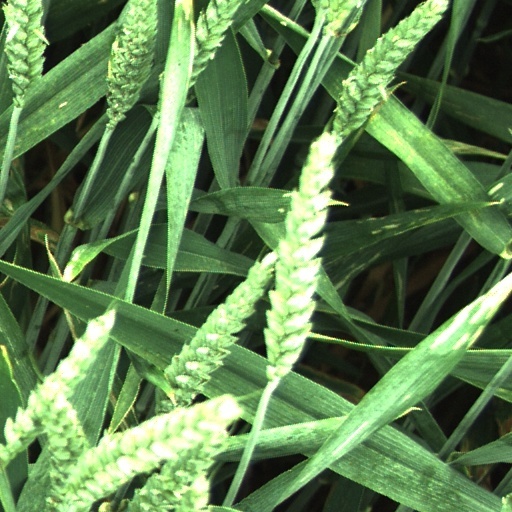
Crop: wheat